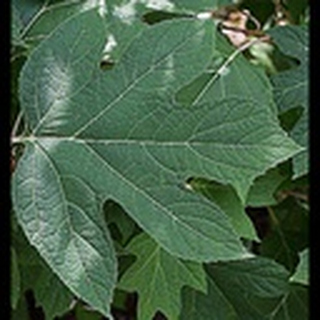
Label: healthy_cotton